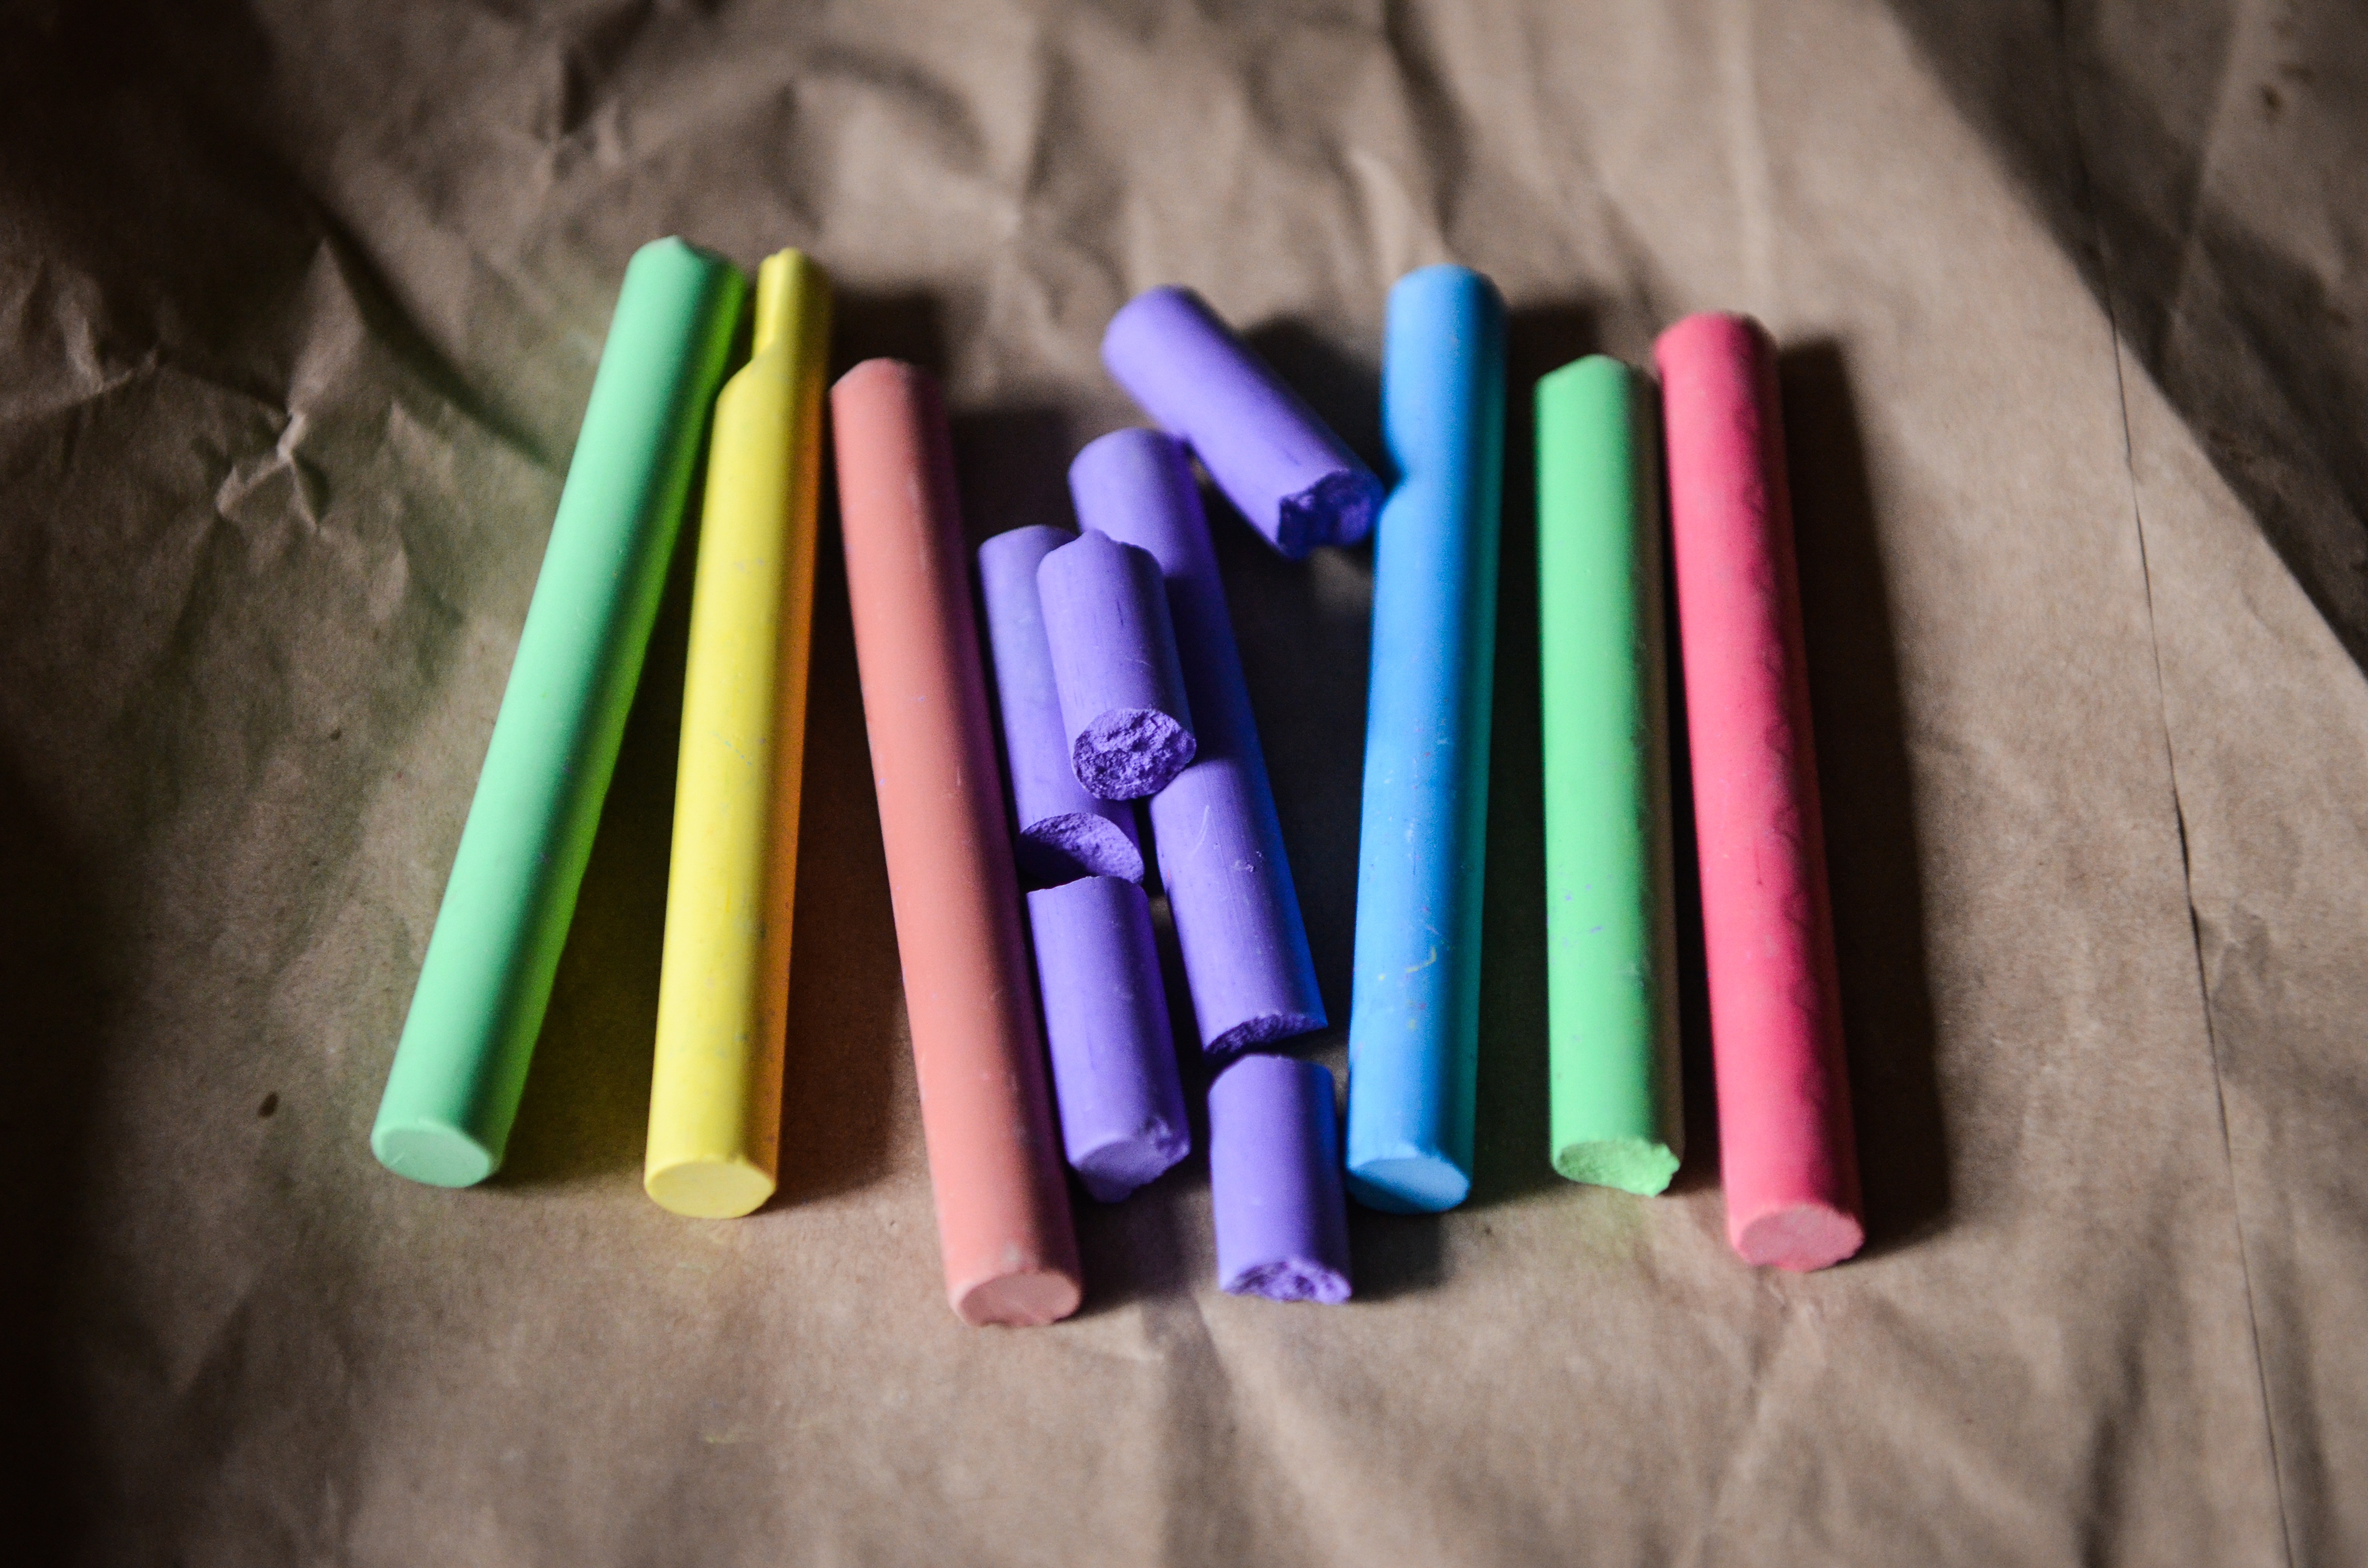
pencil, green, color, pink, material, crayon, art, rainbow, chalk, shape